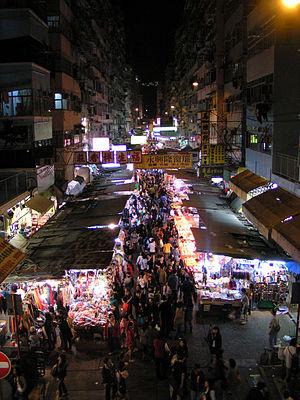
Kowloon est une partie de Hong Kong située sur le continent, au nord de l'île de Hong Kong, et au sud de la partie continentale des Nouveaux Territoires. Elle comprend la péninsule de Kowloon, qui avait été cédée au Royaume-Uni à la suite de la guerre de l'opium en 1860 à la convention de Pékin, un des traités inégaux des empires européens et américains sur les pays d'Asie, et New Kowloon, passée sous contrôle britannique en même temps que les Nouveaux Territoires, en 1898, lors de la signature de seconde convention de Pékin. Ces deux territoires ne forment plus aujourd'hui qu'une seule entité urbaine. Avec 2 194 800 habitants pour moins de 50 km², la densité de population y est particulièrement élevée, dépassant les 40 000 résidents par kilomètre carré.